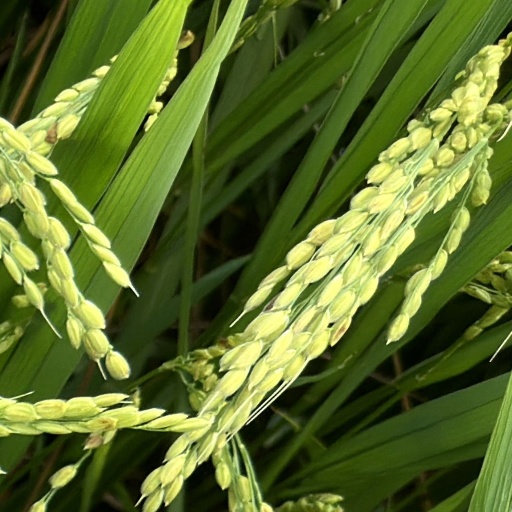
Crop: rice